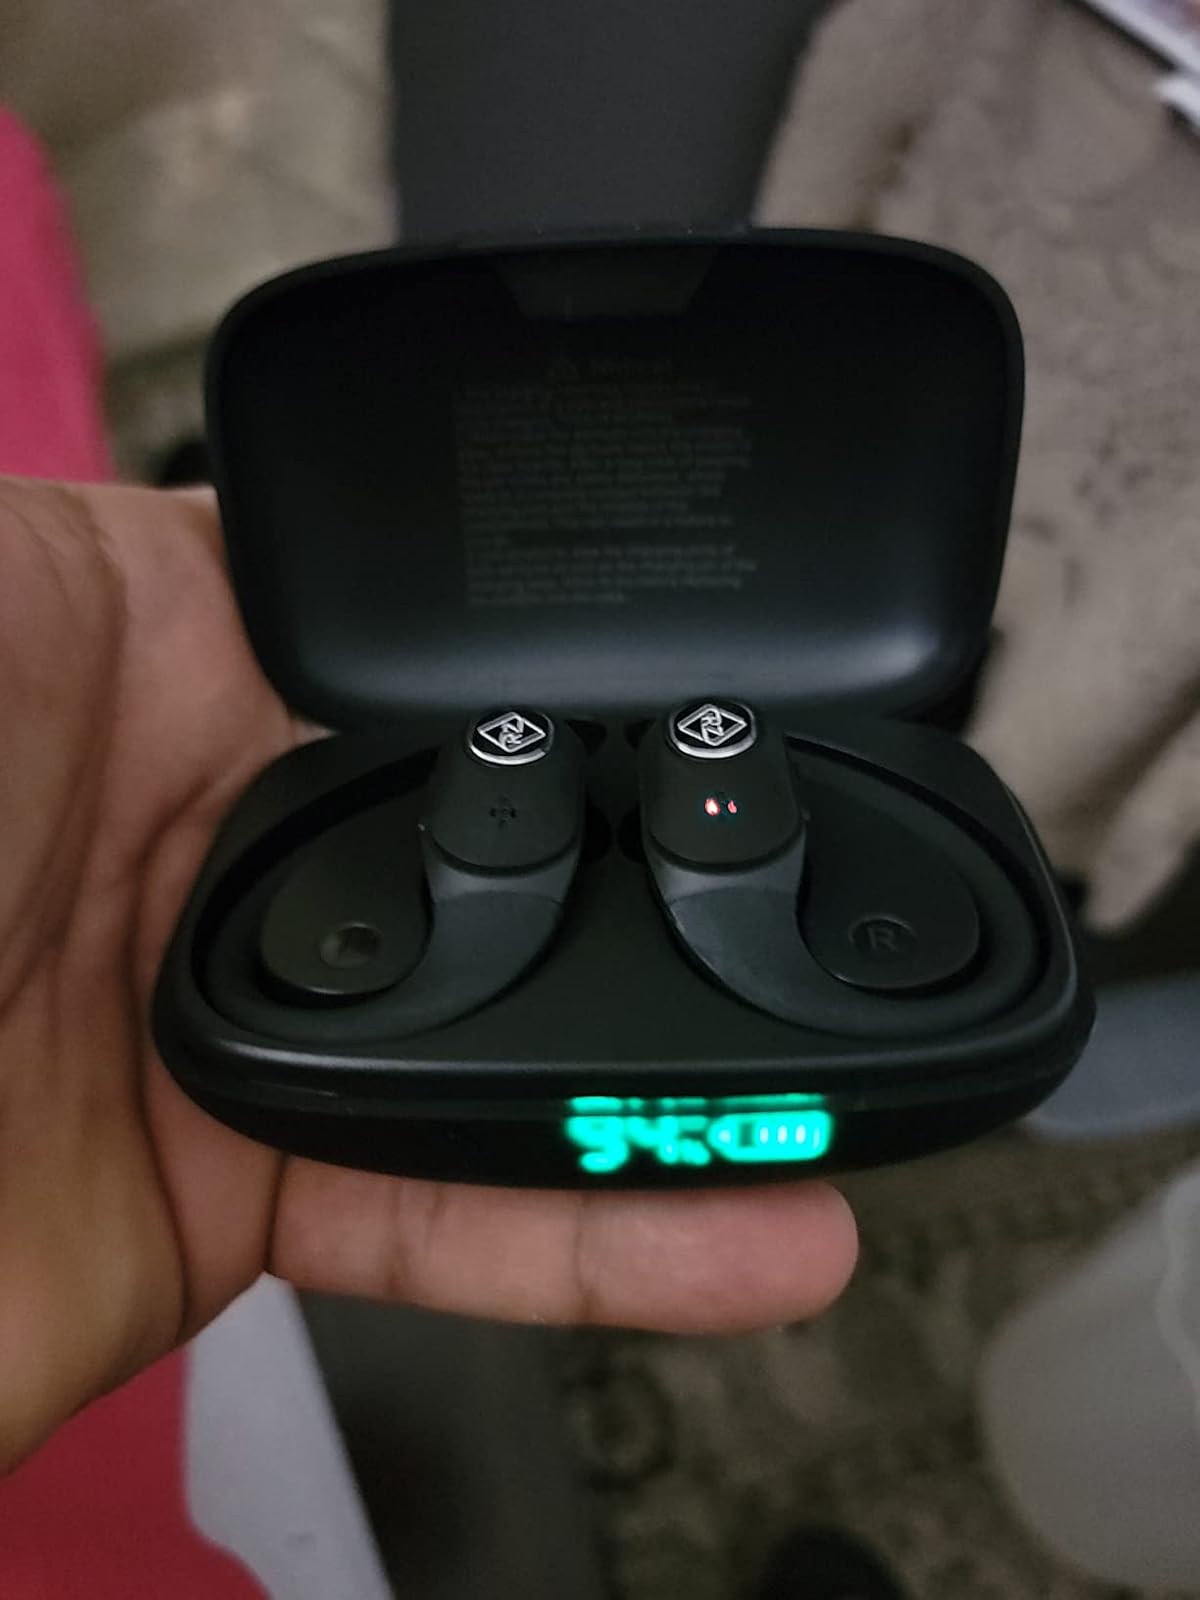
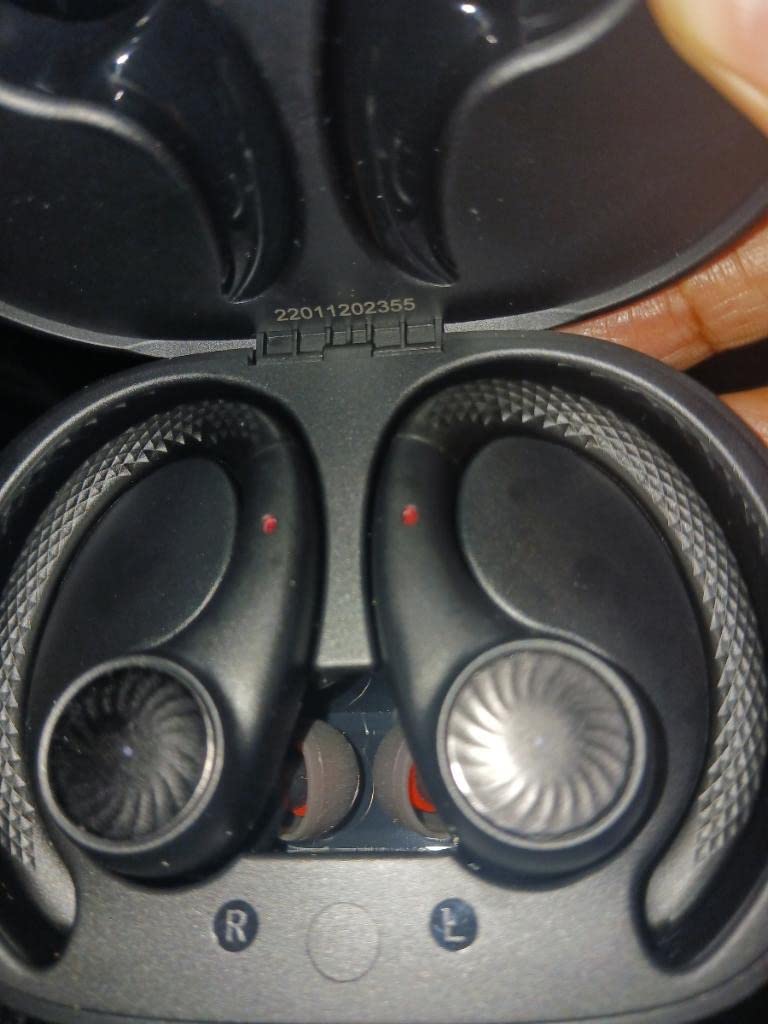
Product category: earbuds
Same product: no